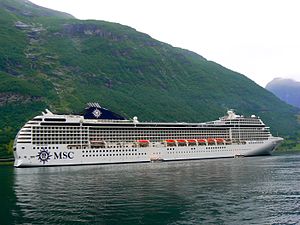
Krydstogtskibe i København 2014 / Krydstogtskibe i København 2014
MSC Orchestra i Geirangerfjorden i 2010
Krydstogtskibe i København 2014 er en oversigt over de krydstogtskibe, der lagde til kaj i Københavns Havn i krydstogtsæsonen 2014, der startede den 7. april og sluttede den 17. oktober. Jule-anløbene omfattede to anløb hhv. den 14. og 23. december. Oversigten er baseret på den liste, som er offentliggjort på Copenhagen Malmö Ports hjemmeside.